Same-sex marriage in New York

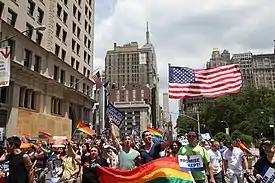
Participants at the NYC Pride March in June 2011 celebrating the legalization of same-sex marriage, with signs reading "Thank you Governor Cuomo"

Governor Andrew Cuomo, who took office on December 31, 2010, supported same-sex marriage, as did New York City Mayor Michael Bloomberg. Cuomo called a March 2011 meeting with same-sex marriage advocates to strategize about the legislation, and he played a major role in pushing for it. Other supporters included the Empire State Pride Agenda, the Human Rights Campaign, Equality Matters, Freedom to Marry, and New Yorkers United for Marriage. Opponents included Archbishop Timothy Dolan of the Roman Catholic Archdiocese of New York, the National Organization for Marriage, Democratic State Senator Rubén Díaz Sr. of the Bronx, the Empire Missionary Baptist Convention, Orthodox Jewish leaders, New Yorkers for Constitutional Freedoms, and the Coalition to Save Marriage in New York. Also, in May 2011, the Conservative Party of New York State stated that it would withdraw support from any candidate who supported same-sex marriage.